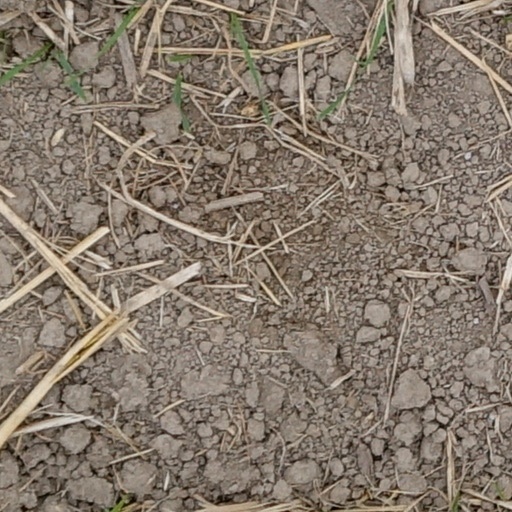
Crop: wheat